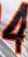
Number: 4